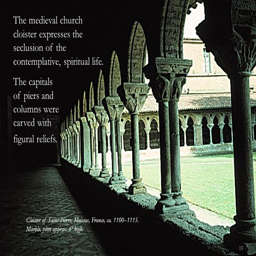
the capitals of piers and columns were carved with figural reliefs .